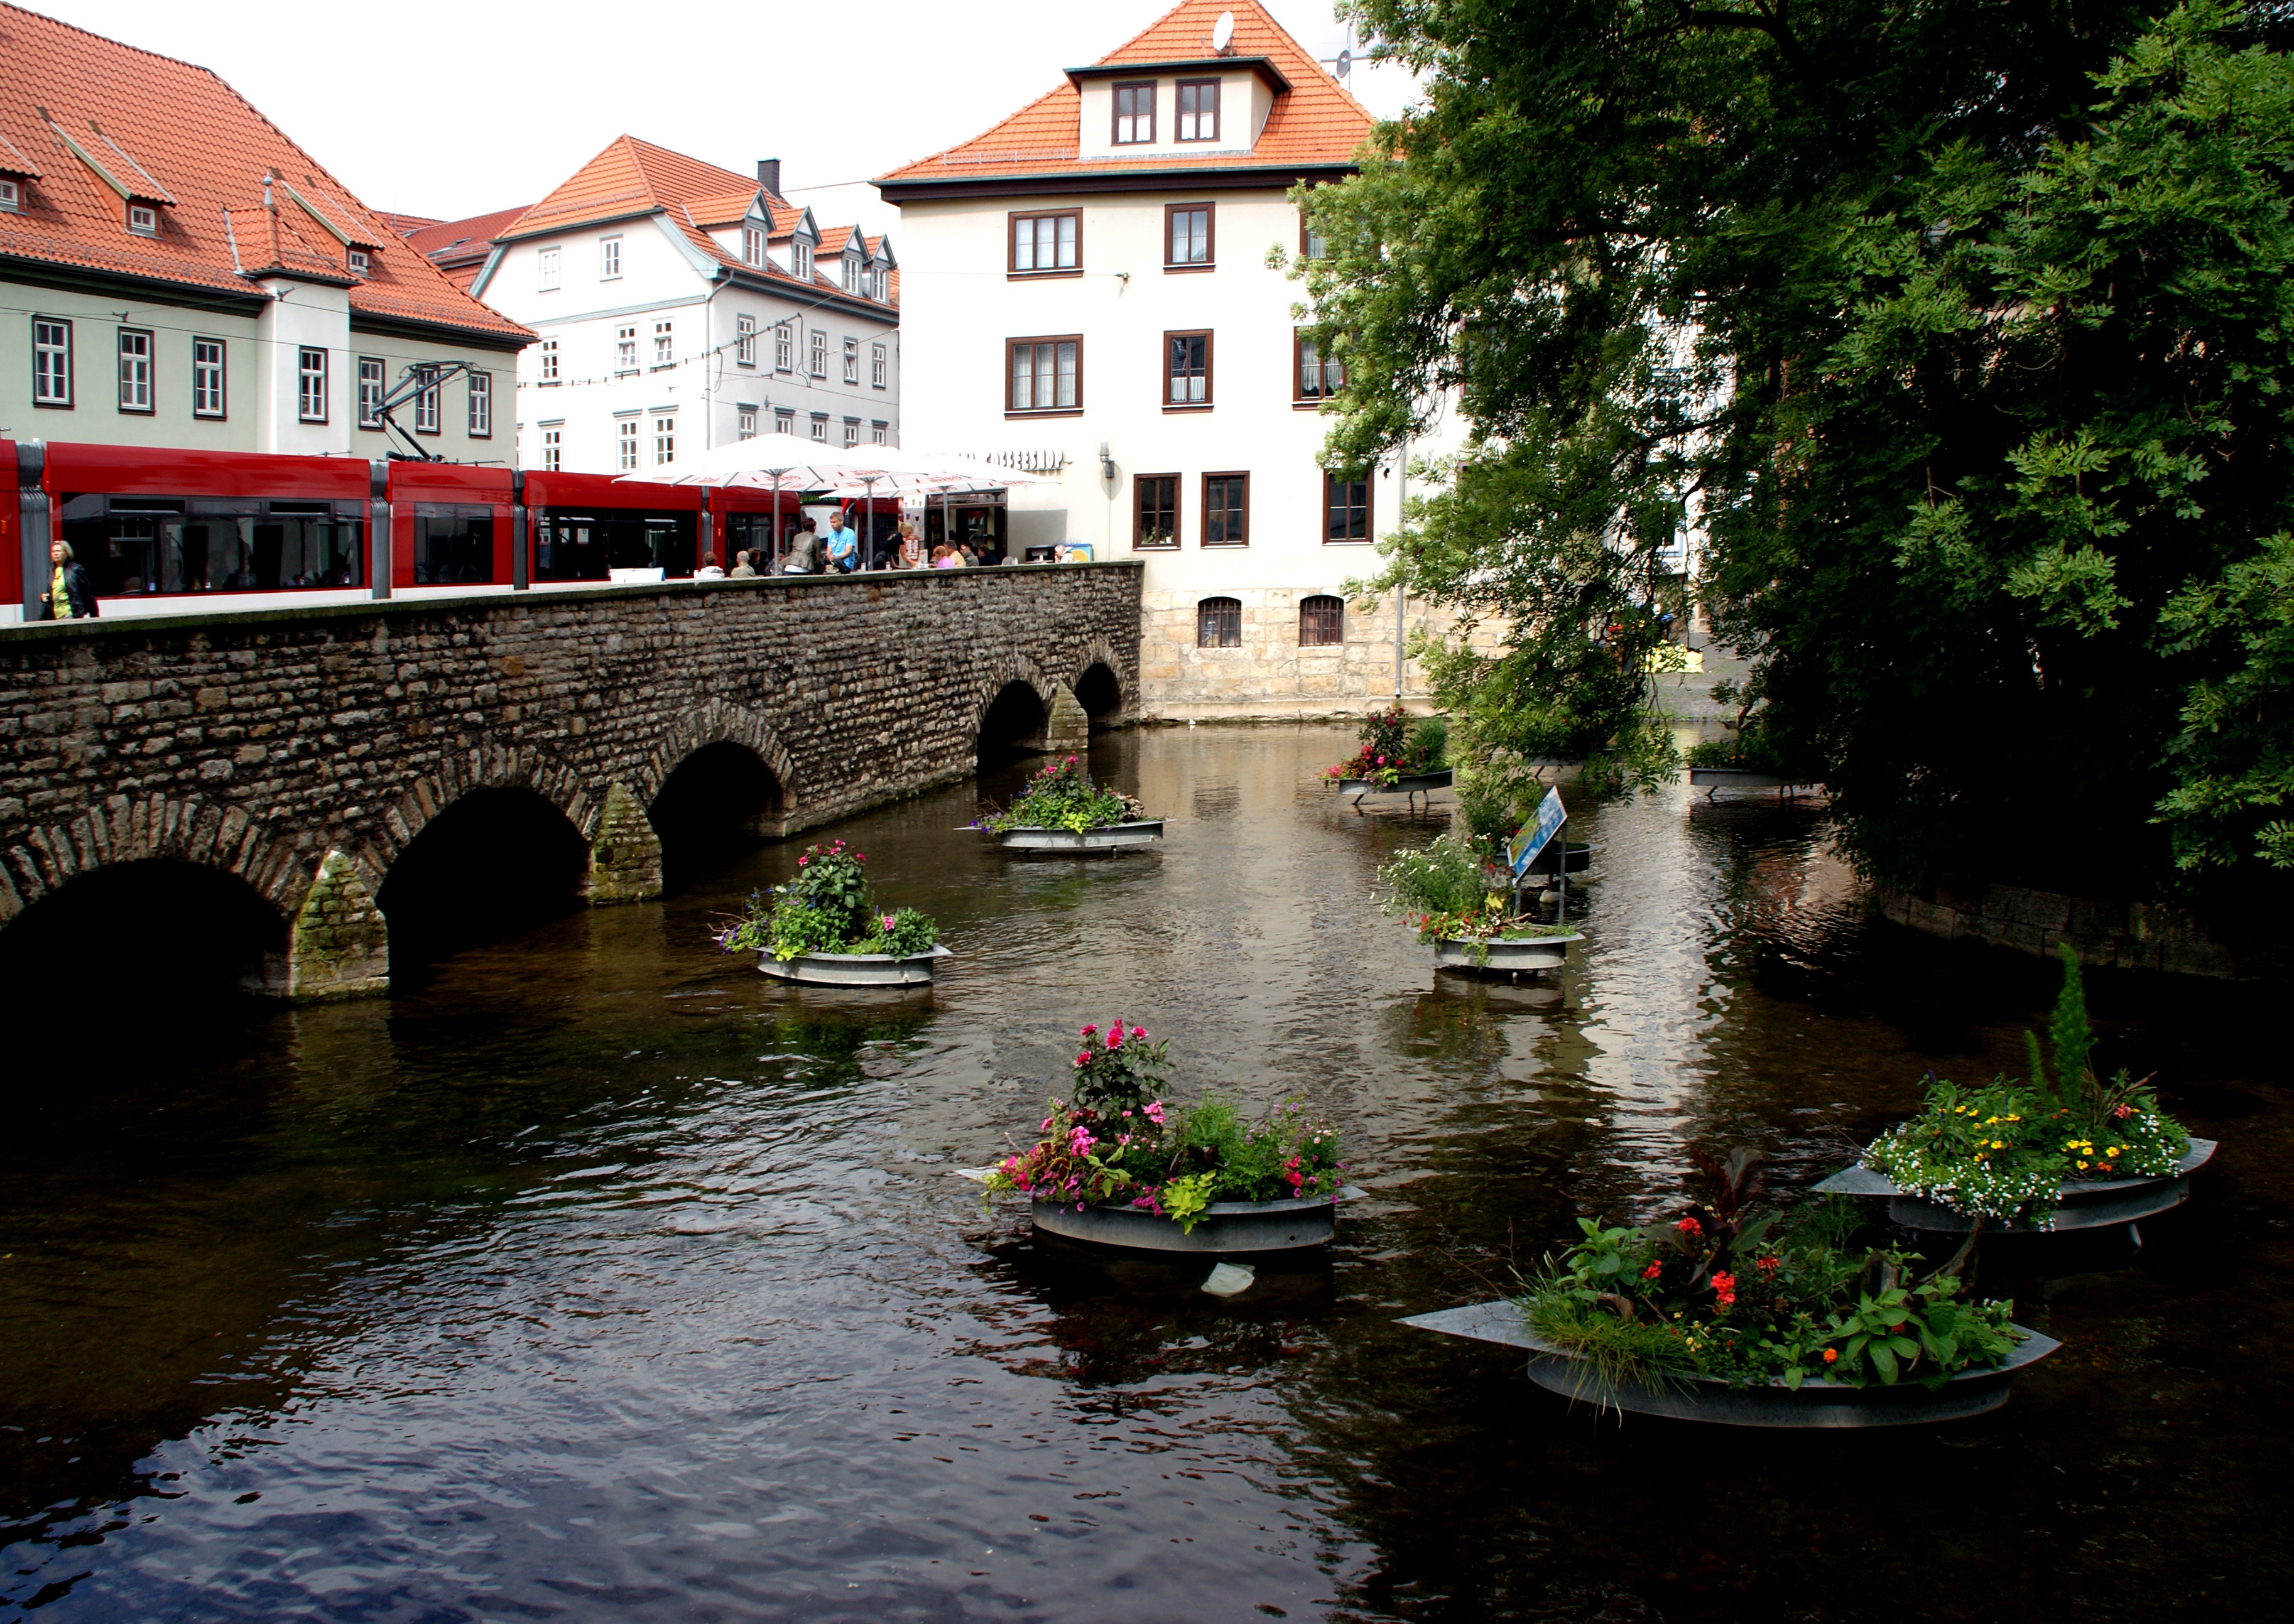
water, river, canal, waterway, body of water, old town, mirroring, landform, flowers in water, geographical feature